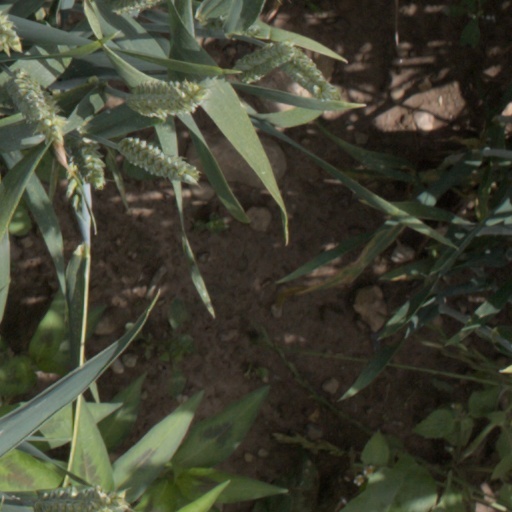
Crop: wheat